Noemi Lapzeson

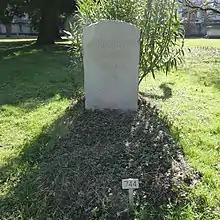
Lapzeson's grave

Lapzeson as a child began to study movement through the Jaques-Dalcroze method. When she was 14 her mother brought her to study with Ana Itelman.